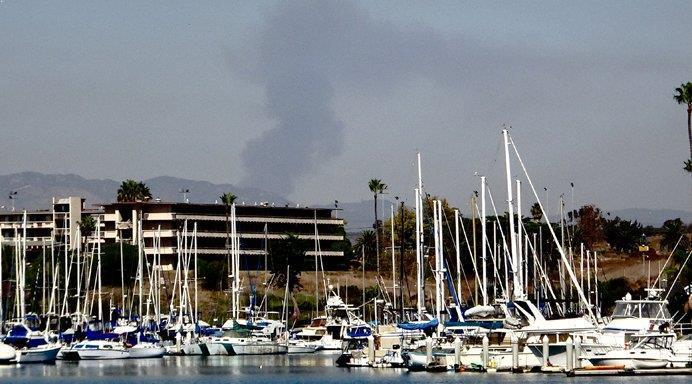
Fire: no
Smoke: yes